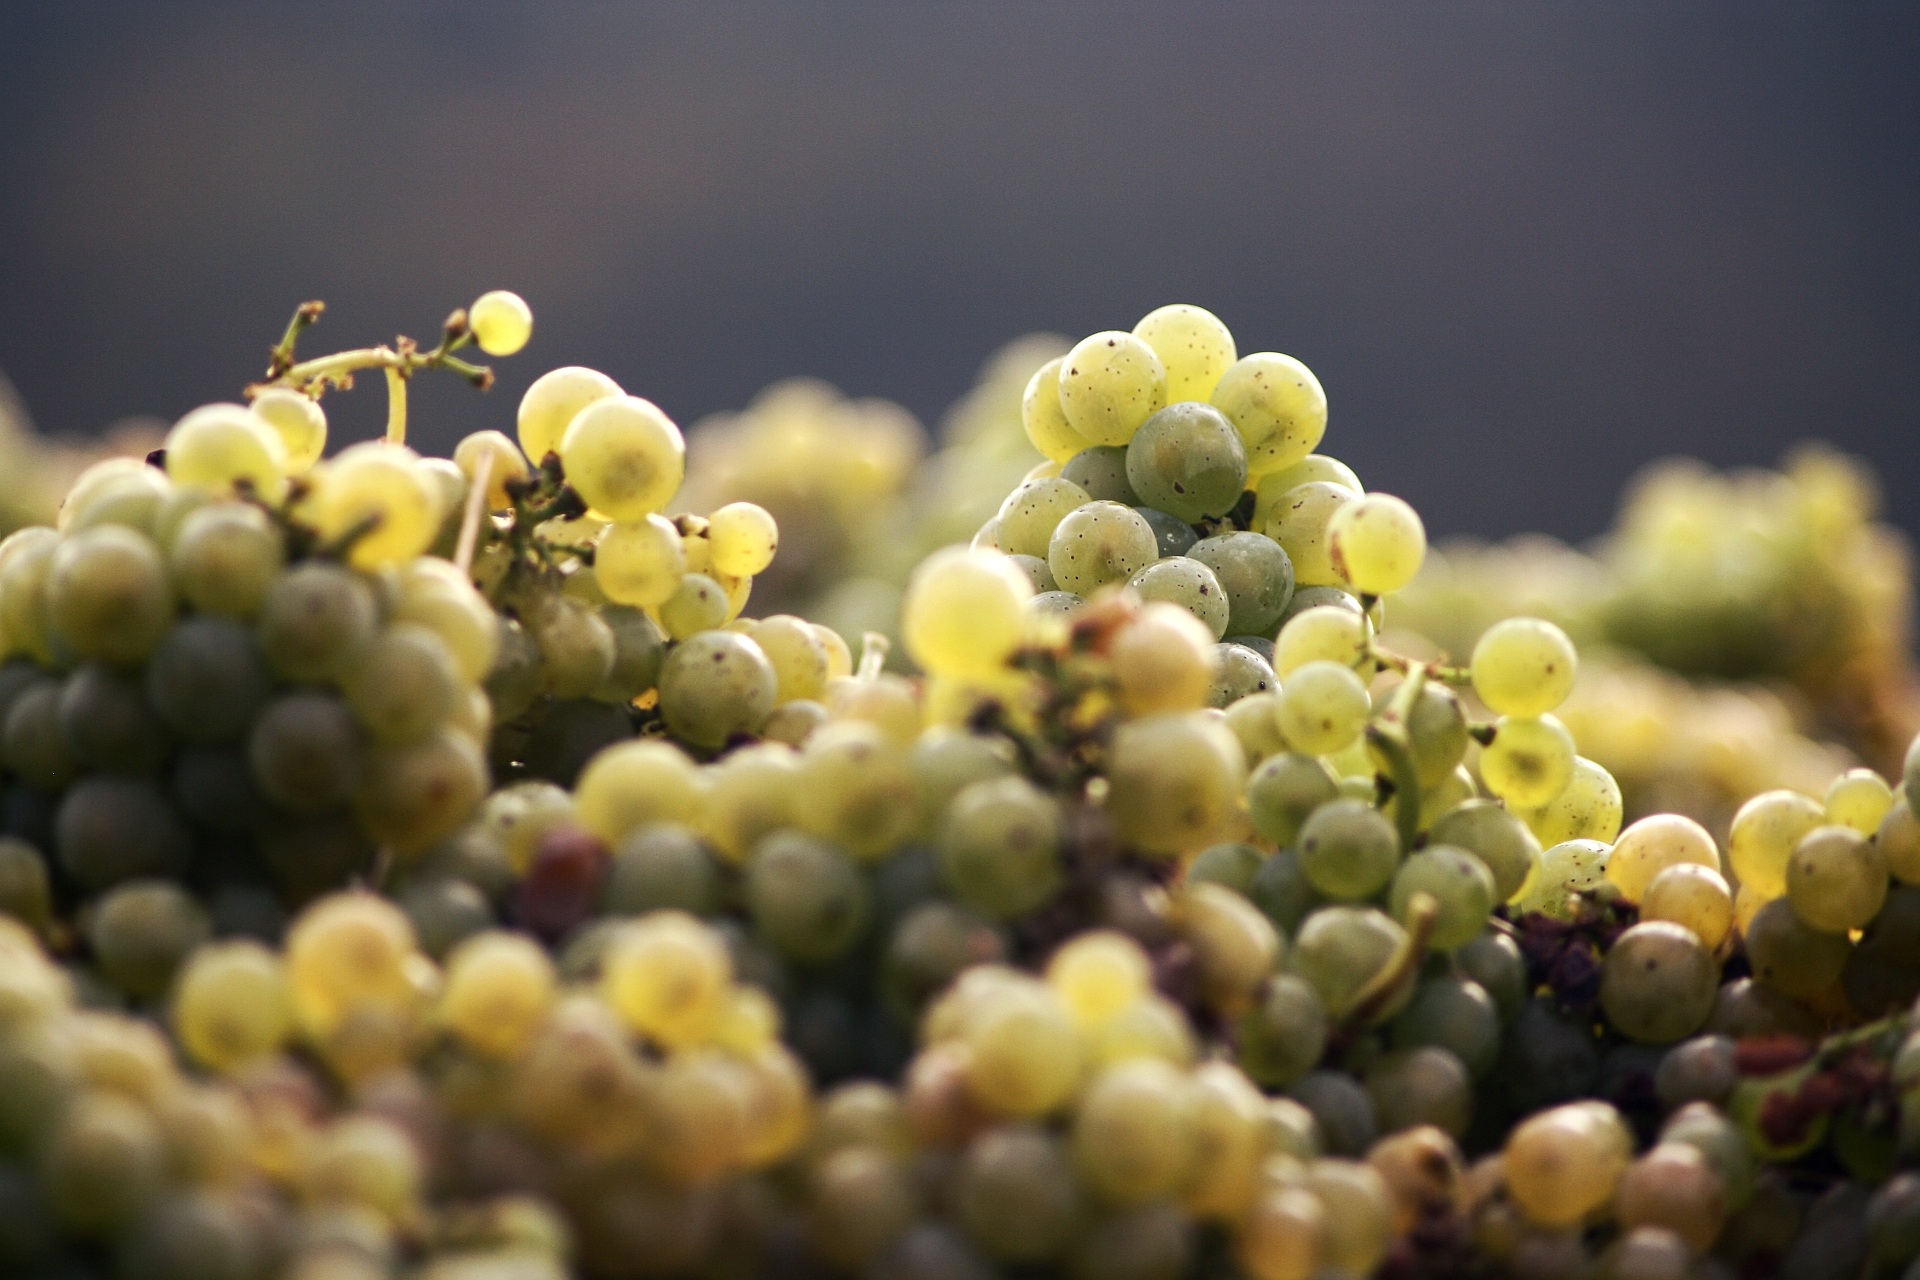
nature, read, plant, grape, wine, vintage, fruit, berry, sweet, flower, ripe, food, green, harvest, produce, autumn, botany, yellow, flora, stalk, shrub, grapes, macro photography, white wine, flowering plant, vitis, land plant, grapevine family